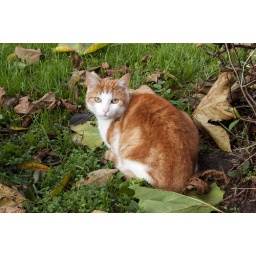
A cute cat was sitting near Huizen strand